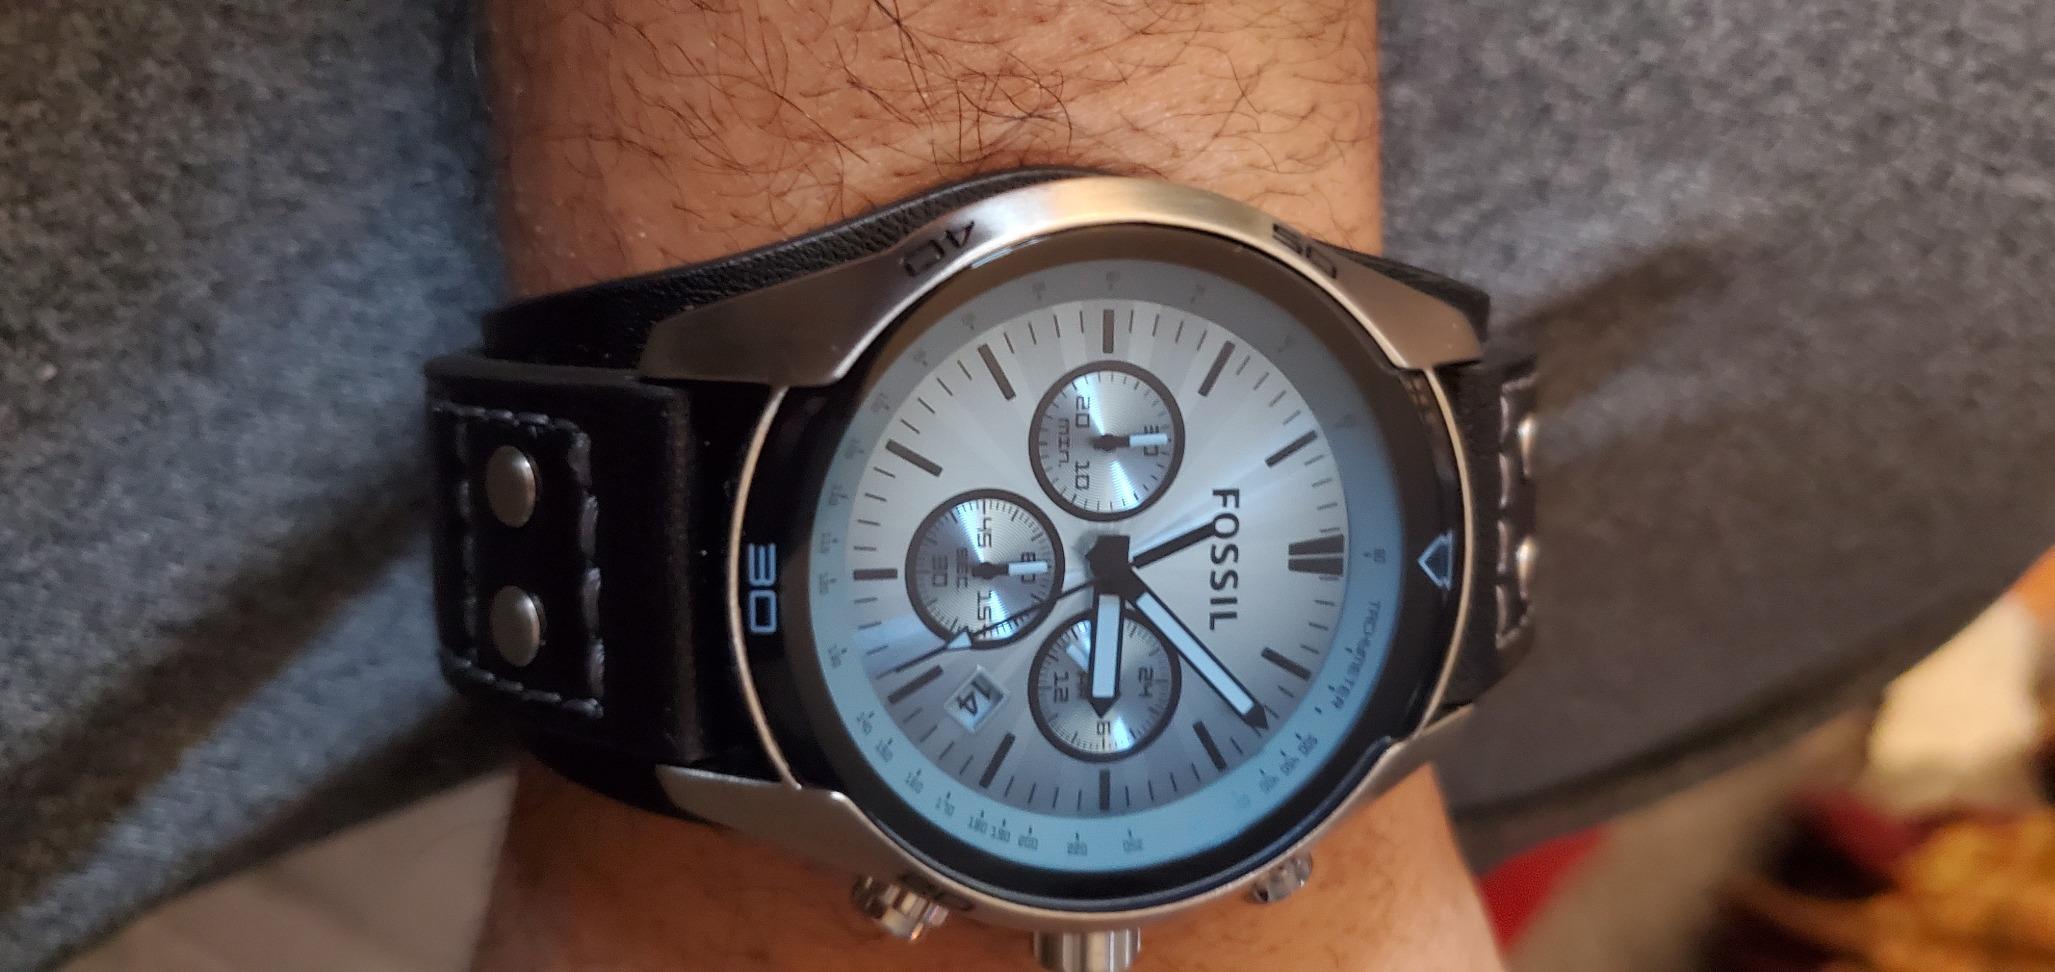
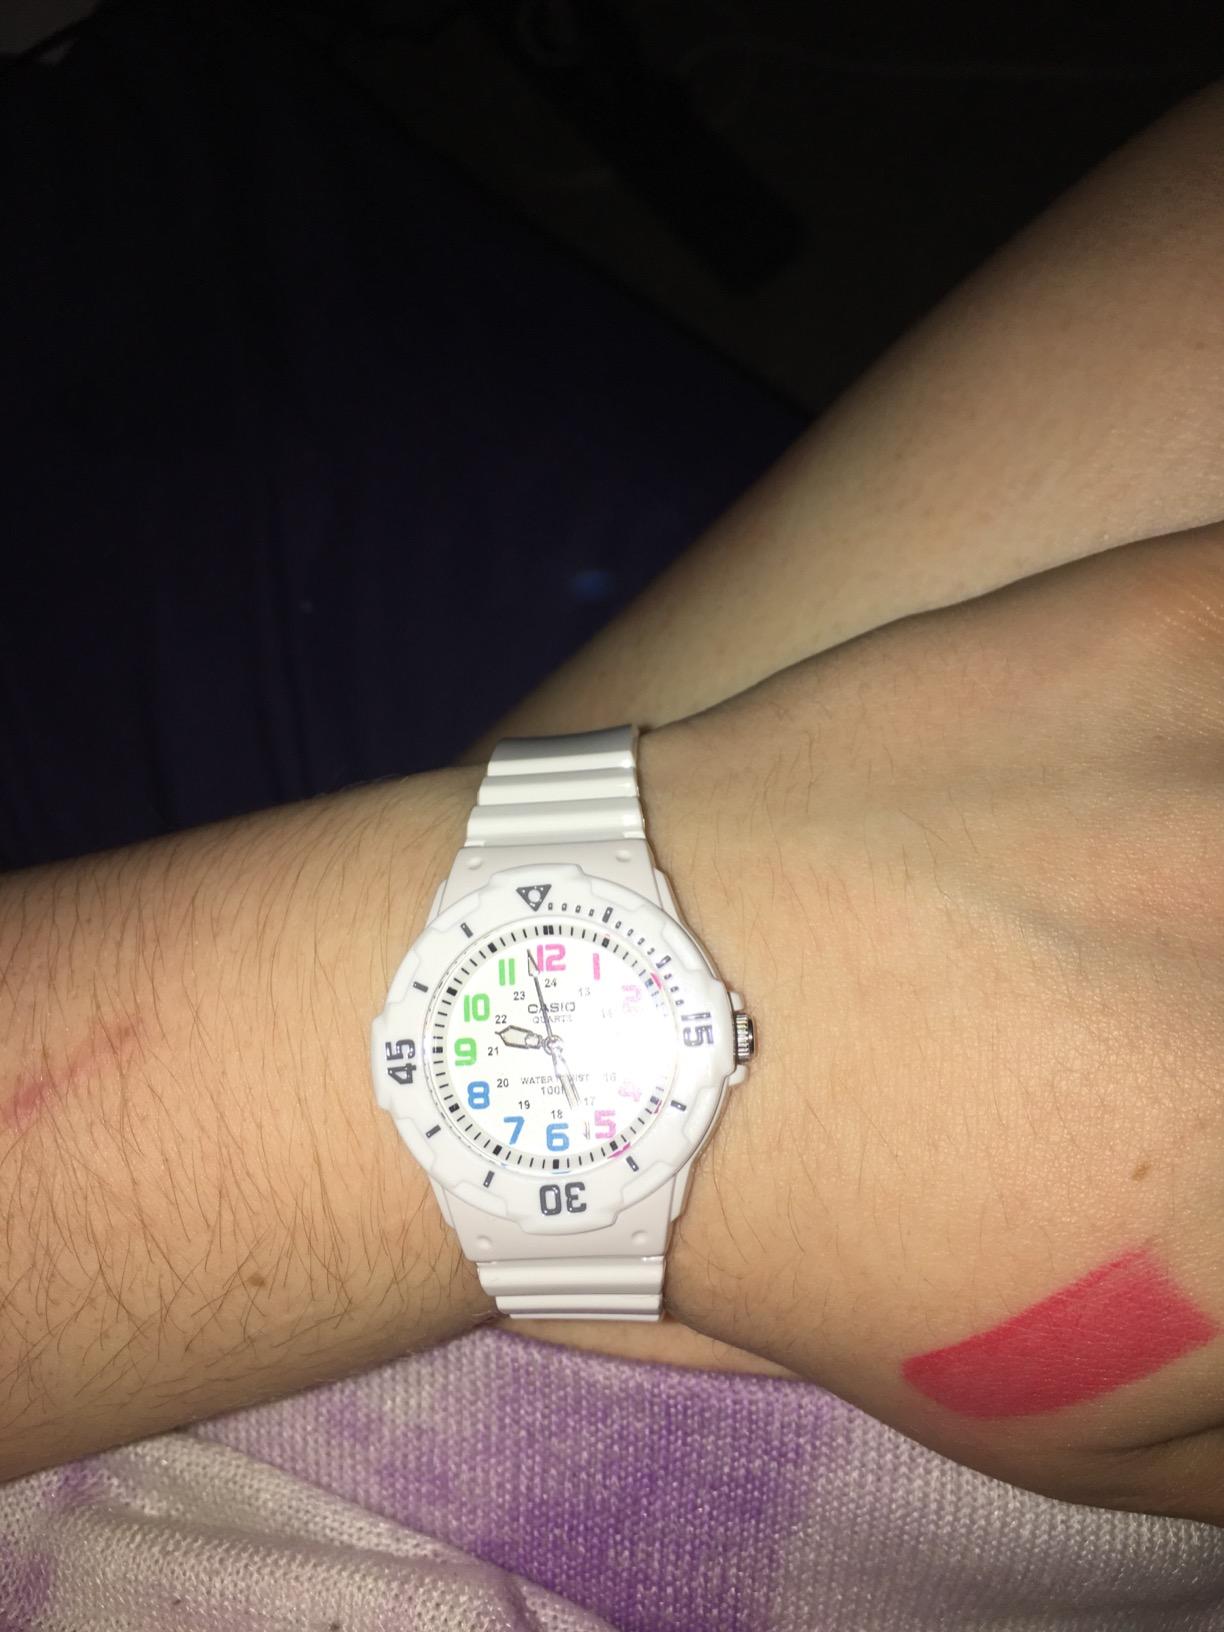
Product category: accessories_watch
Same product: no